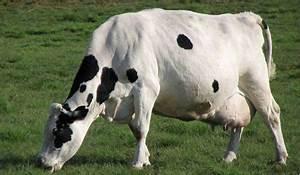
cow